Urnes Stave Church

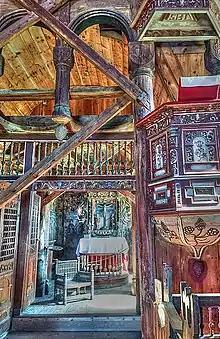
The view of the interior

The entirely wooden churches were built on the classic basilica plan. The main inspiration of the plan was the basilica style of cathedrals in European Christian churches, and the inspiration of the framing the roof lined with boards and the roof covered with shingles was a prevalent architectural technique in Scandinavian countries. The cylindrical columns with cubic capitals and semi-circular arches in the church revealed the borrowing from the spatial structures of Romanesque stone architecture.